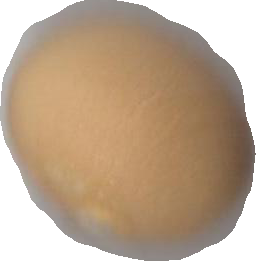
Variety: Grobogan